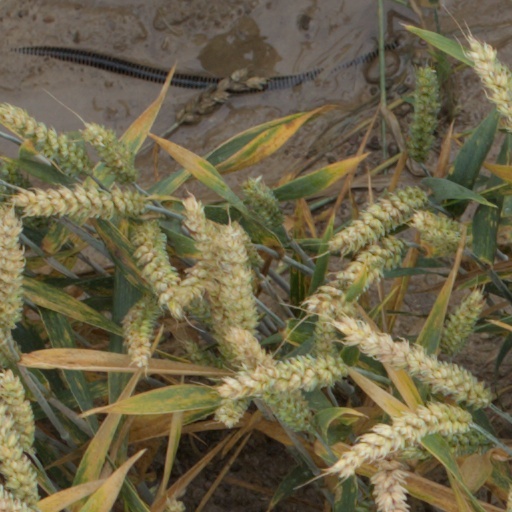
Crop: wheat